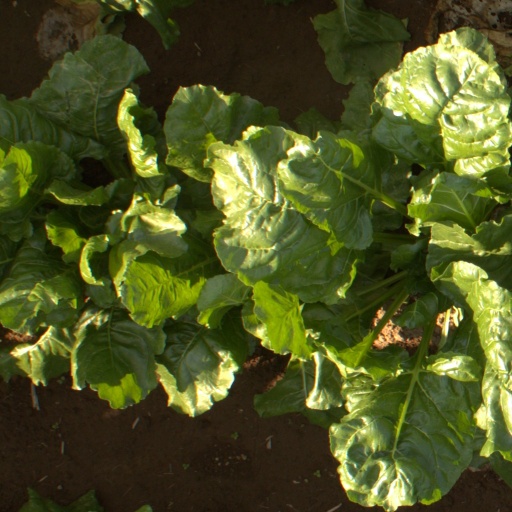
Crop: sugar beet